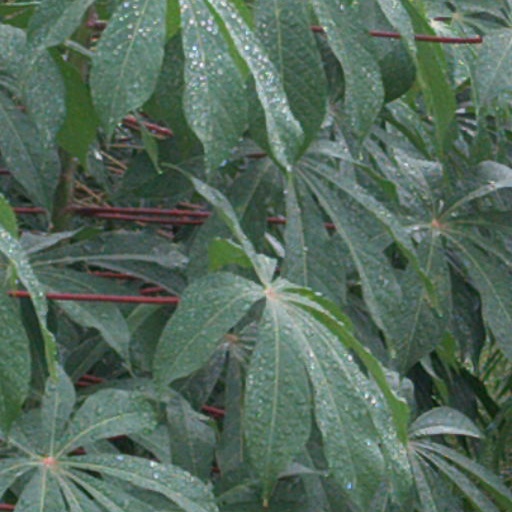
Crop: cassava